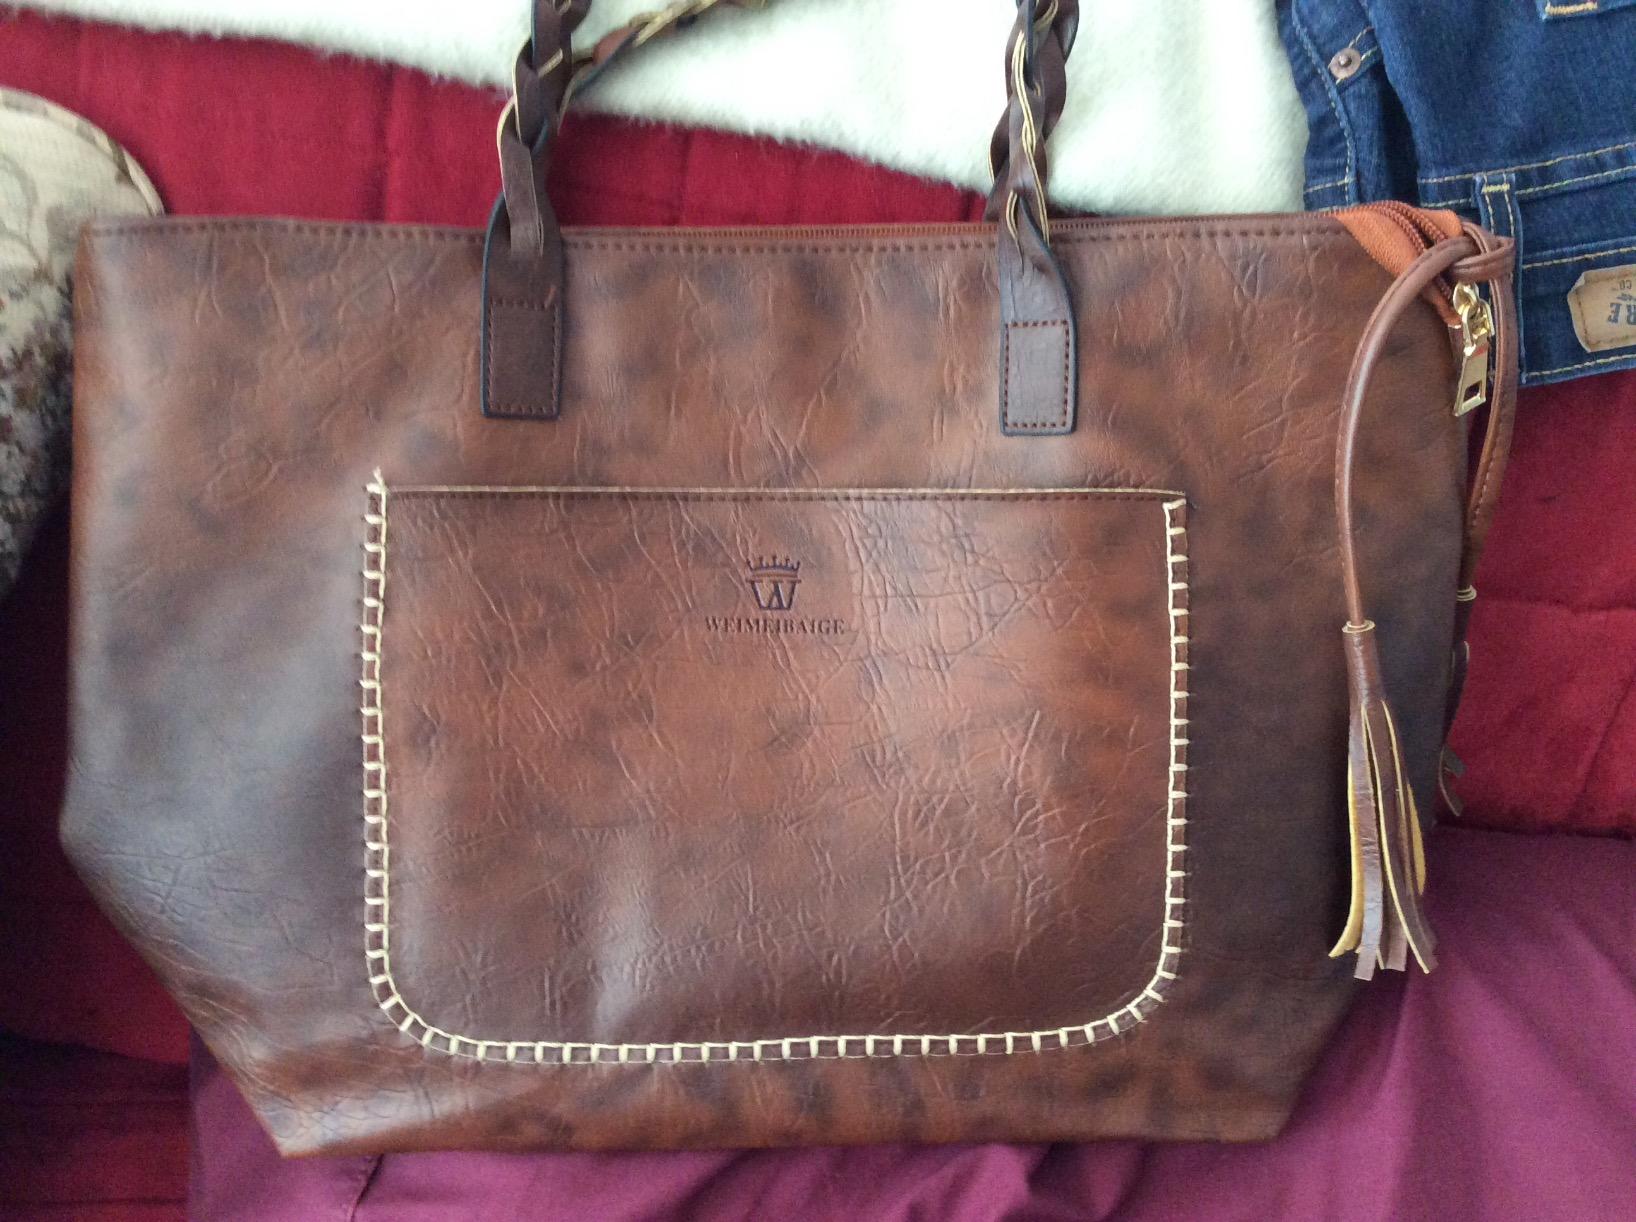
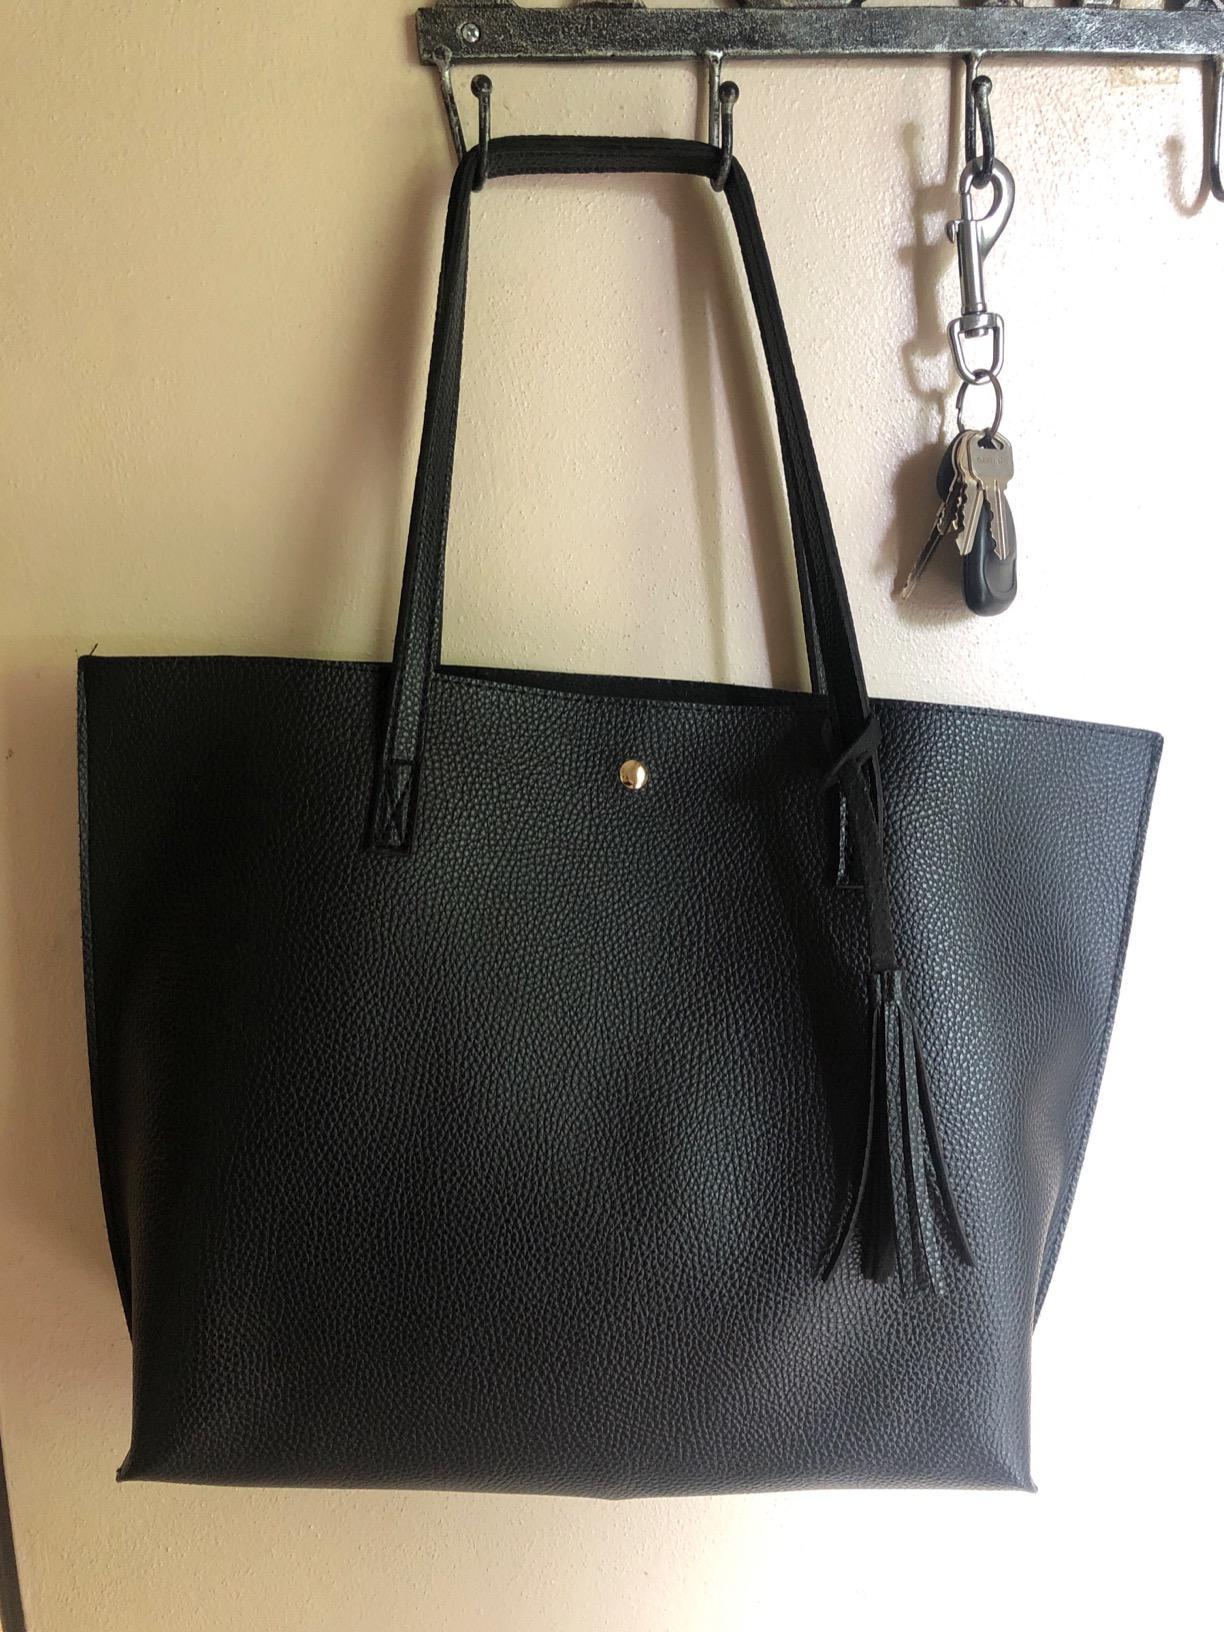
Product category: accessories_handbag
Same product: no